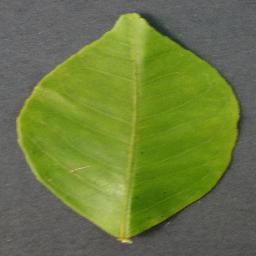
Label: Orange___Haunglongbing_(Citrus_greening)